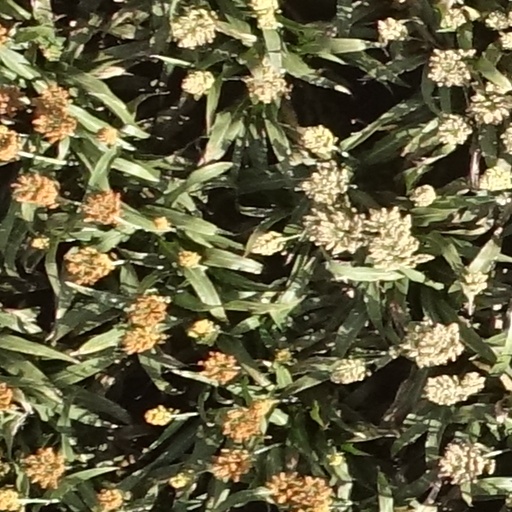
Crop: sorghum